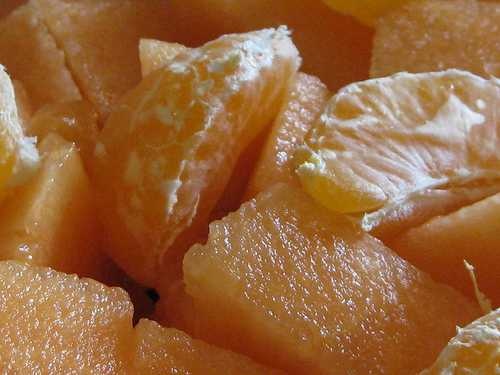
Label: Orange